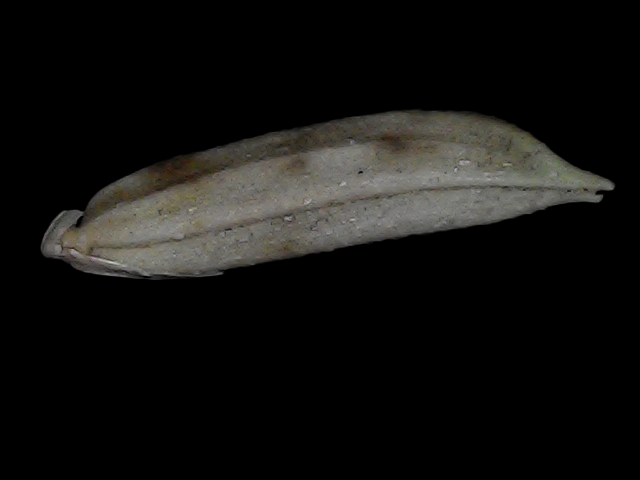
Rice variety: Bd57